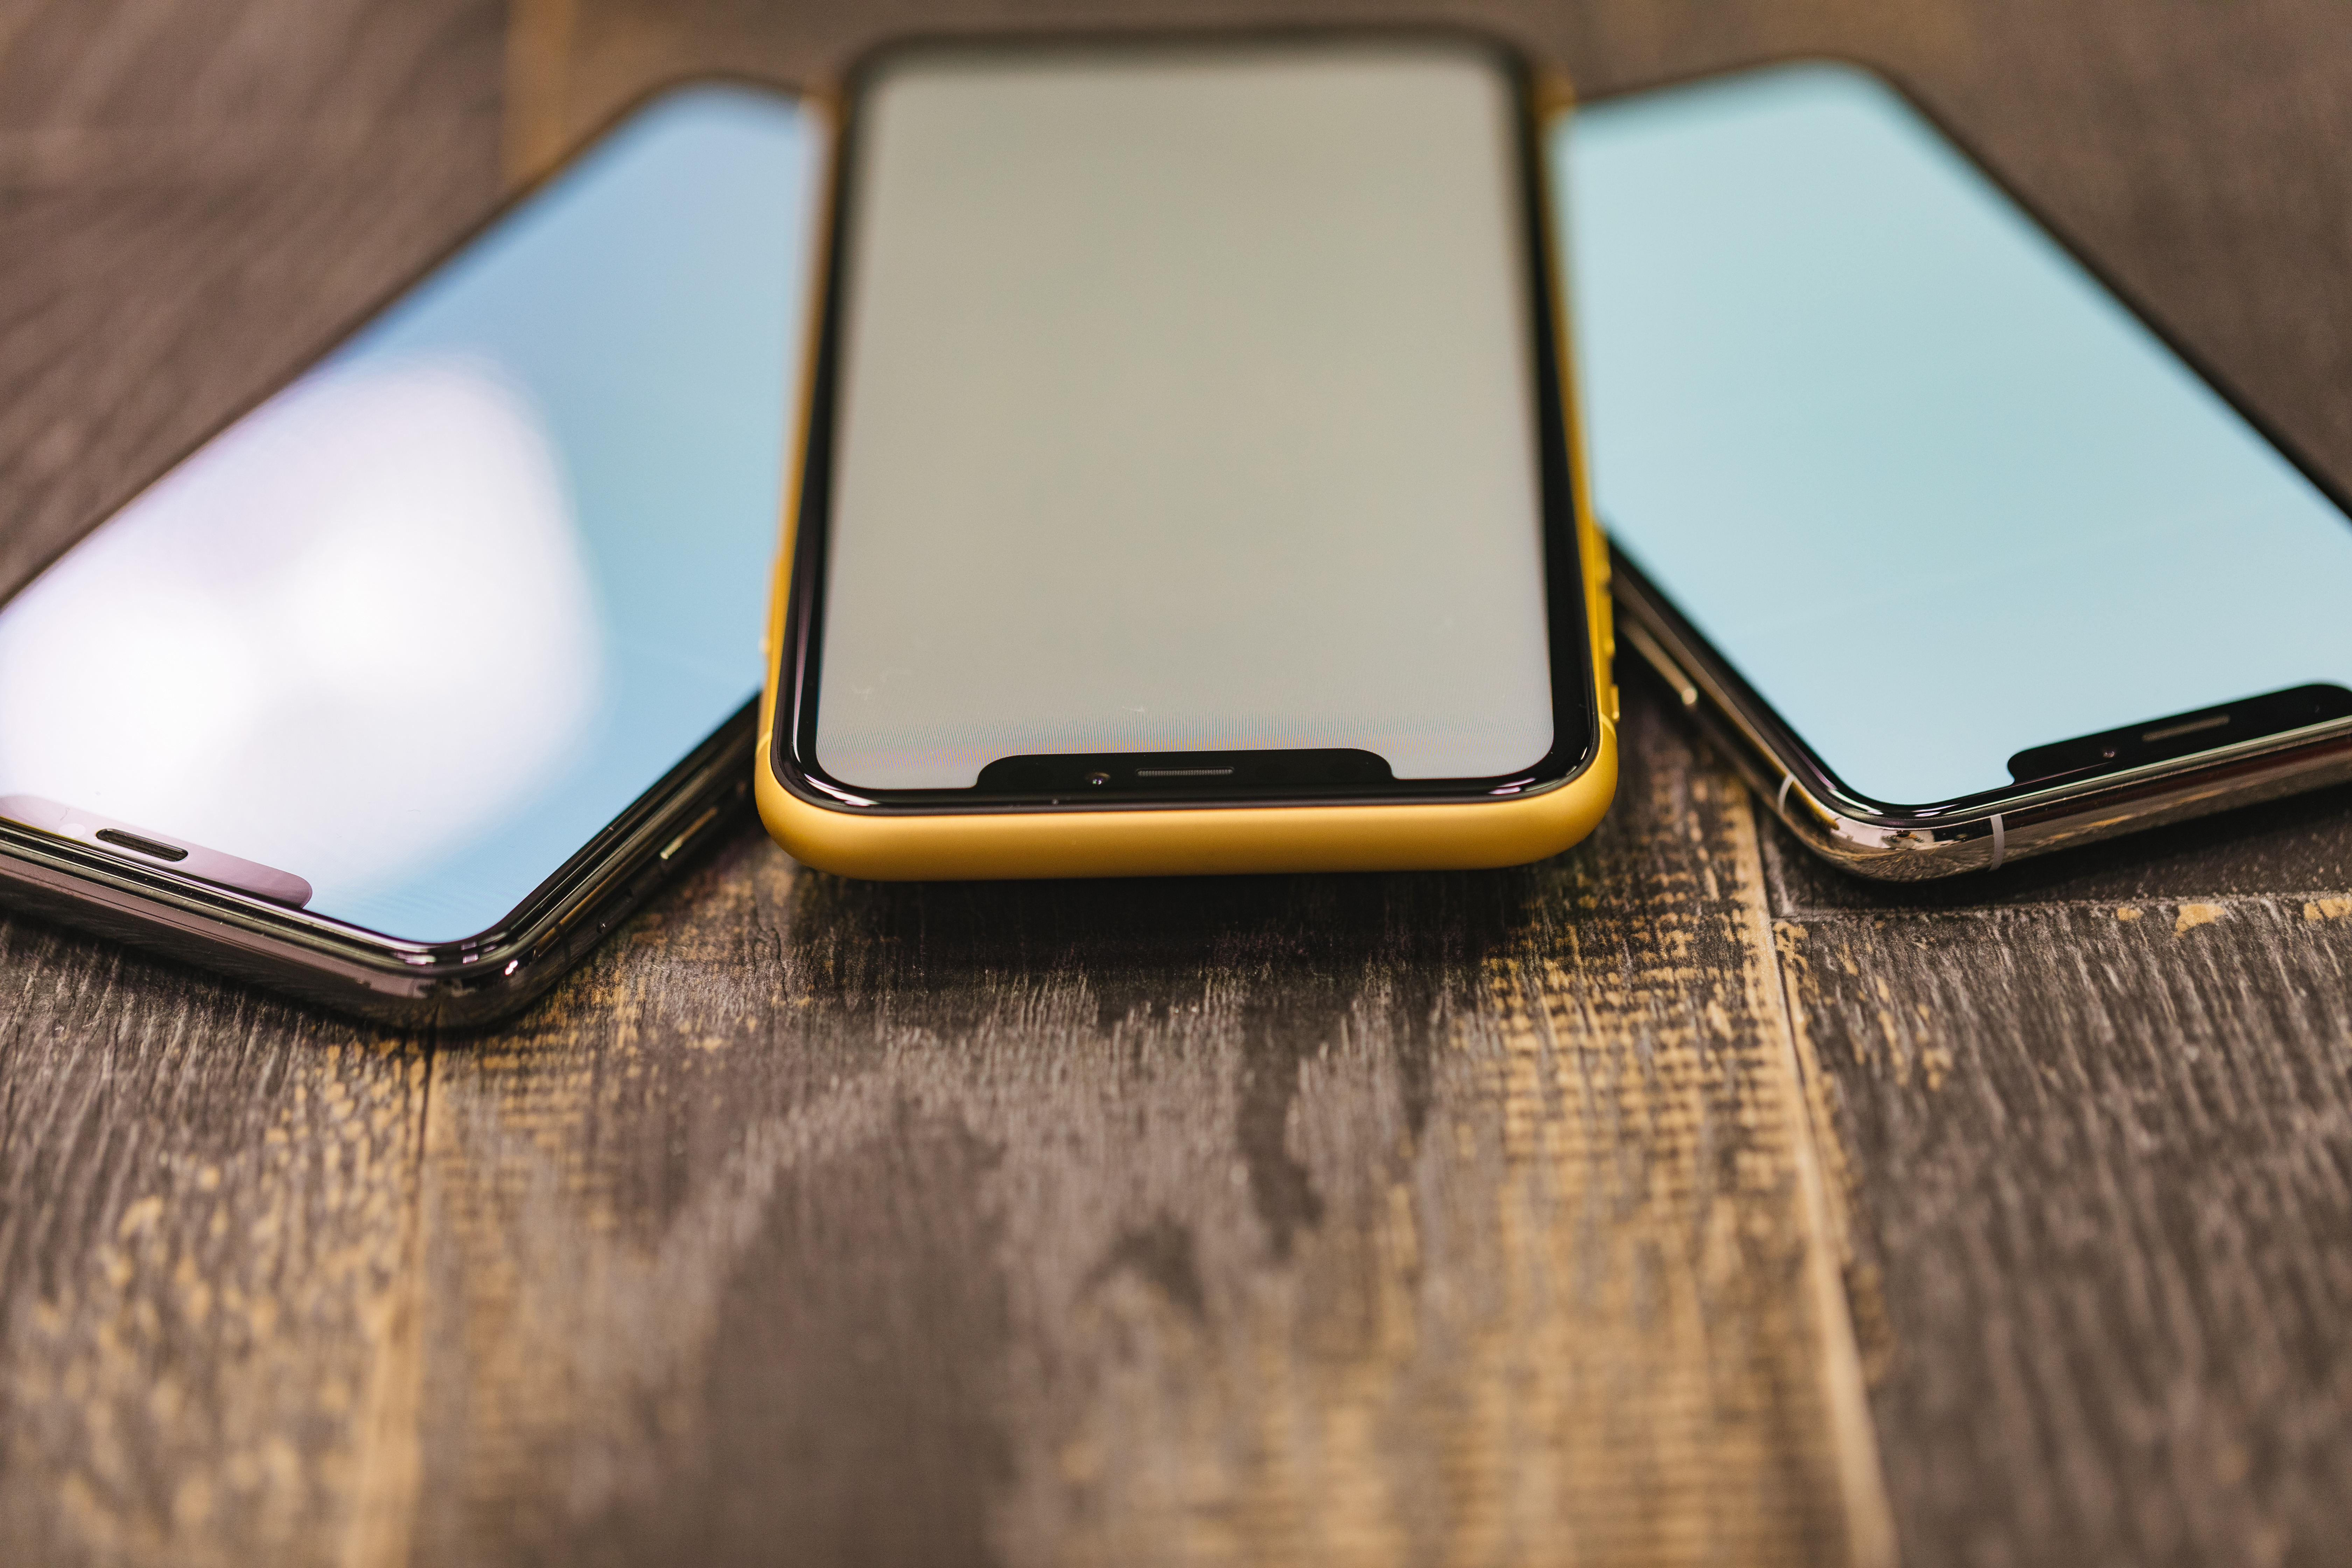
electronic, digital, gadget, iphone, mobile phone, communication device, leather, smartphone, electronic device, technology, portable communications device, wallet, Material property, mobile phone accessories, mobile phone case, ipod touch, case, electronics, metal, rectangle, fashion accessory